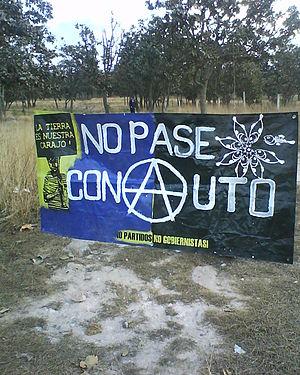
L’anarchisme au Mexique concerne l'histoire du mouvement libertaire mexicain.